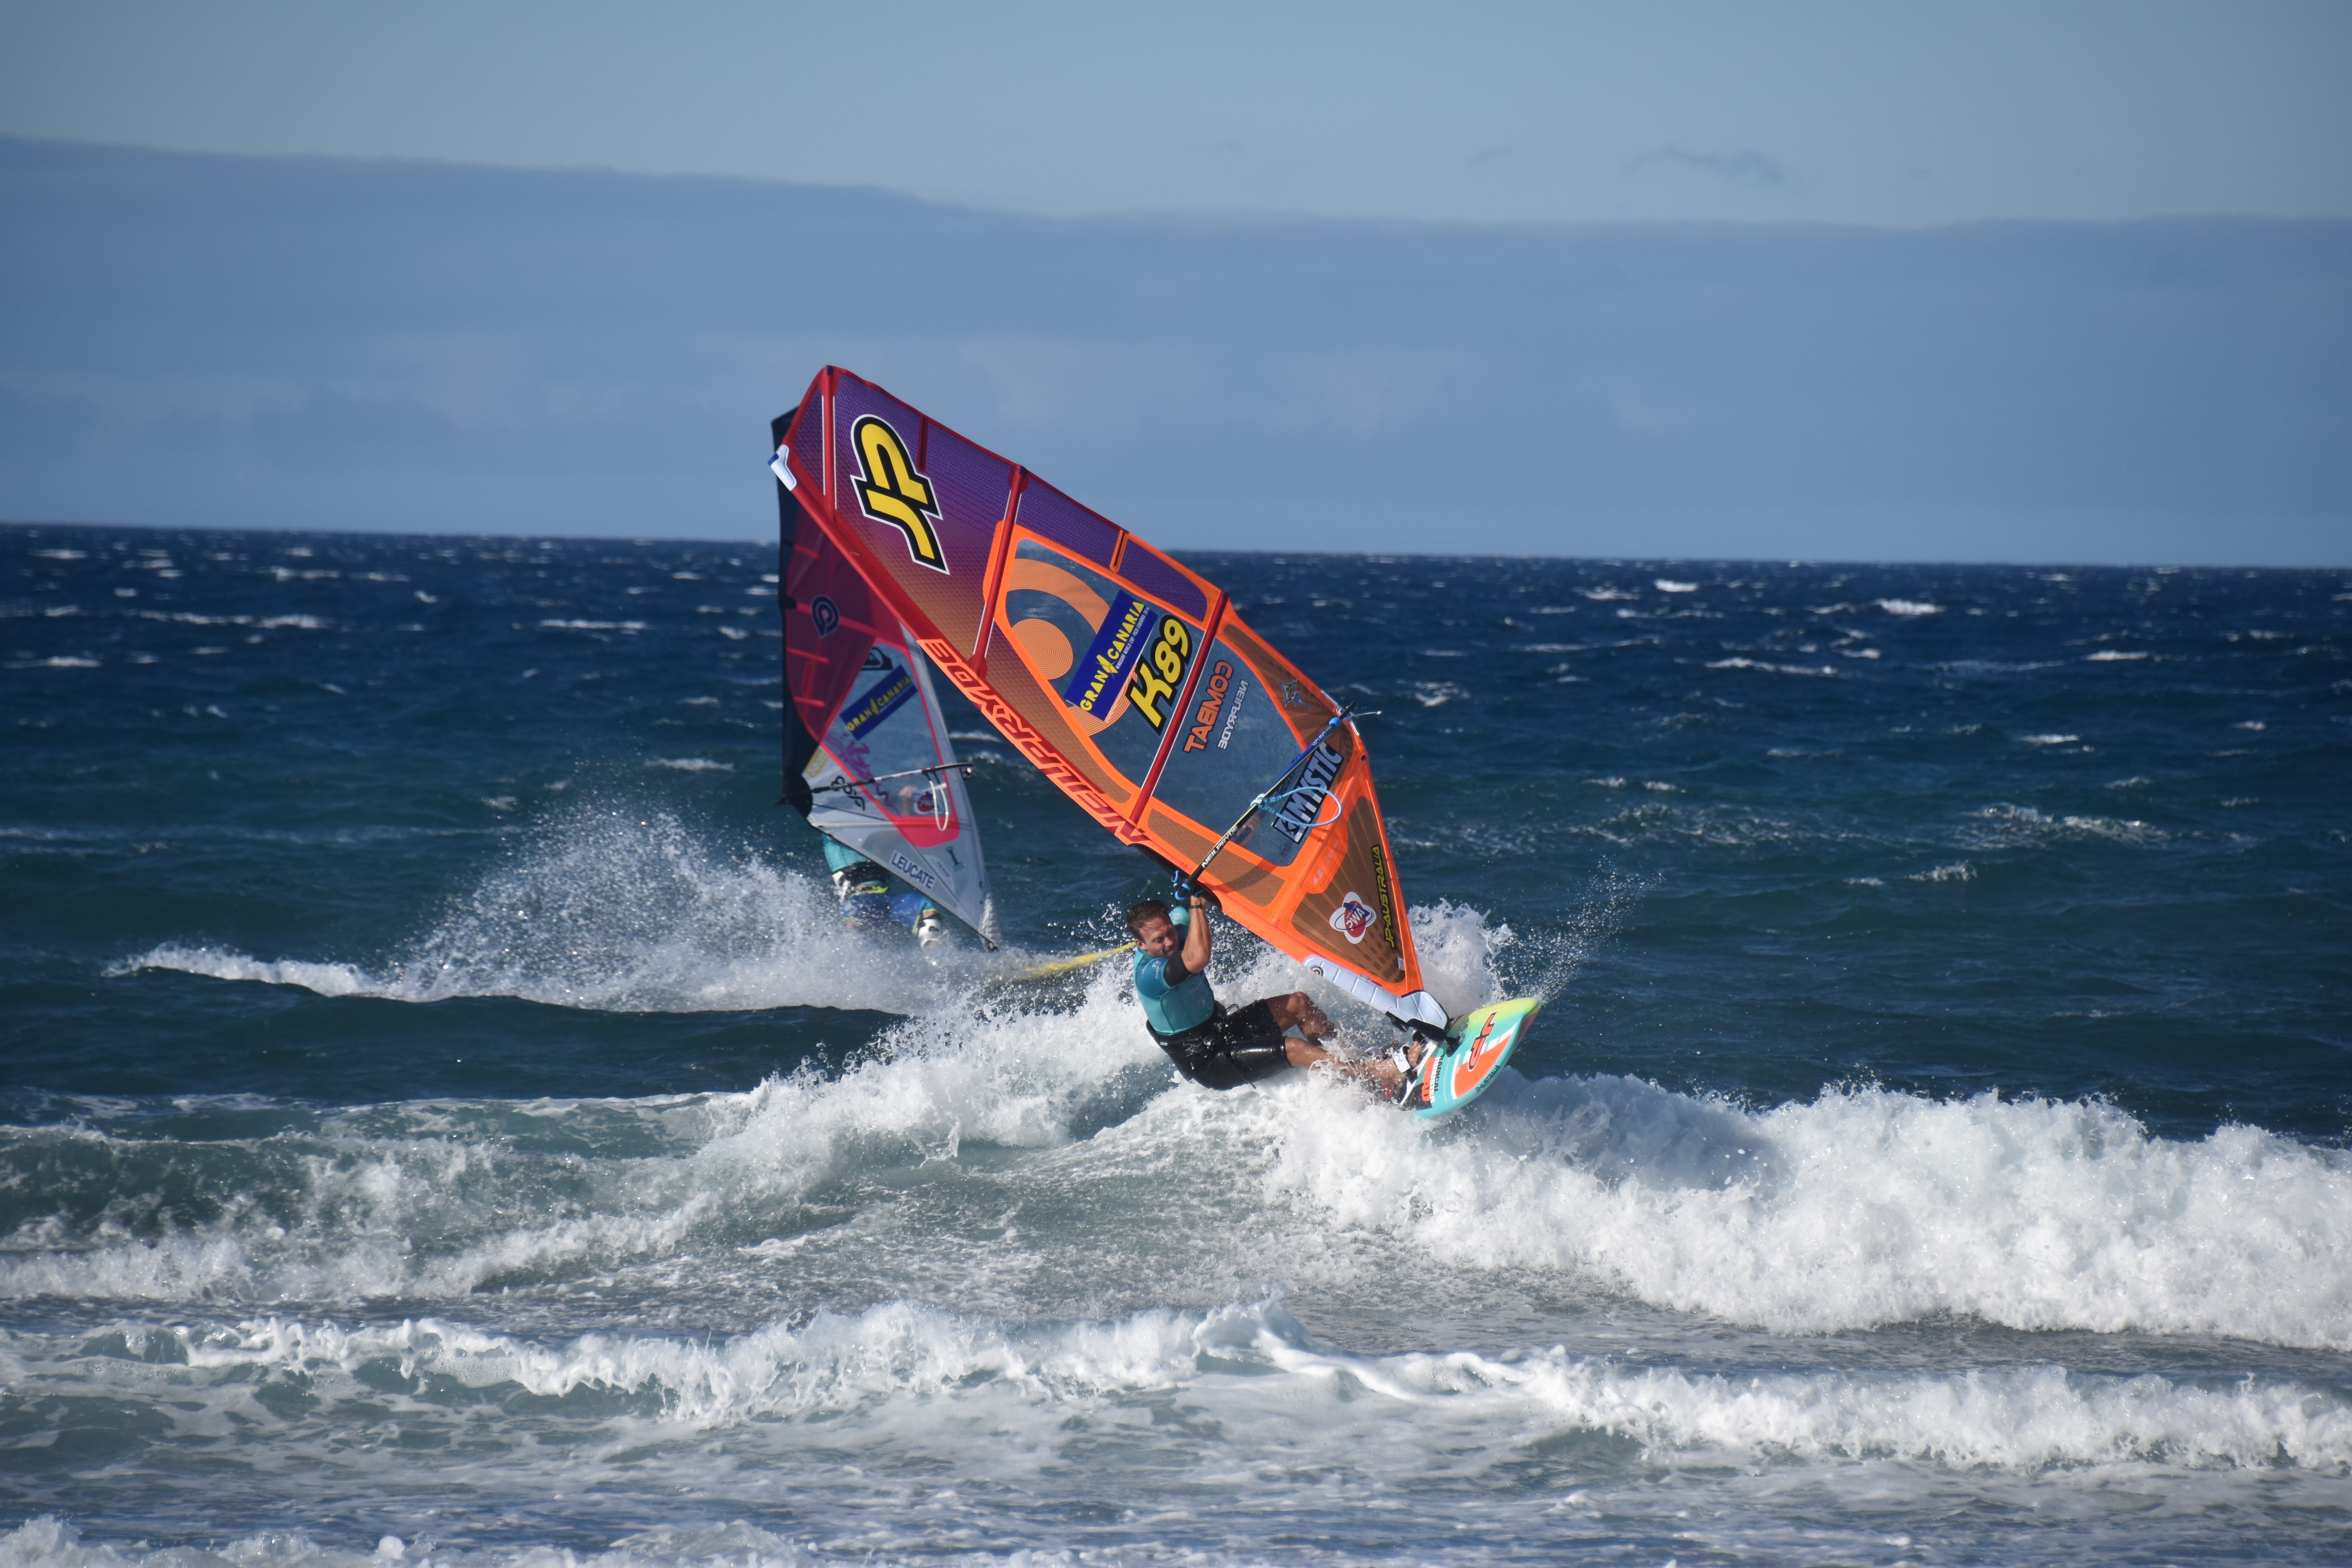
sea, ocean, boat, wave, wind, recreation, surfing, vehicle, sailing, sailboat, sports, boating, windsurfing, sail, watercraft, gran canaria, water sport, yacht racing, wind wave, boardsport, dinghy sailing, sailboat racing, windsurfing cup, pozowinds, wind waves, beach and windsurfing